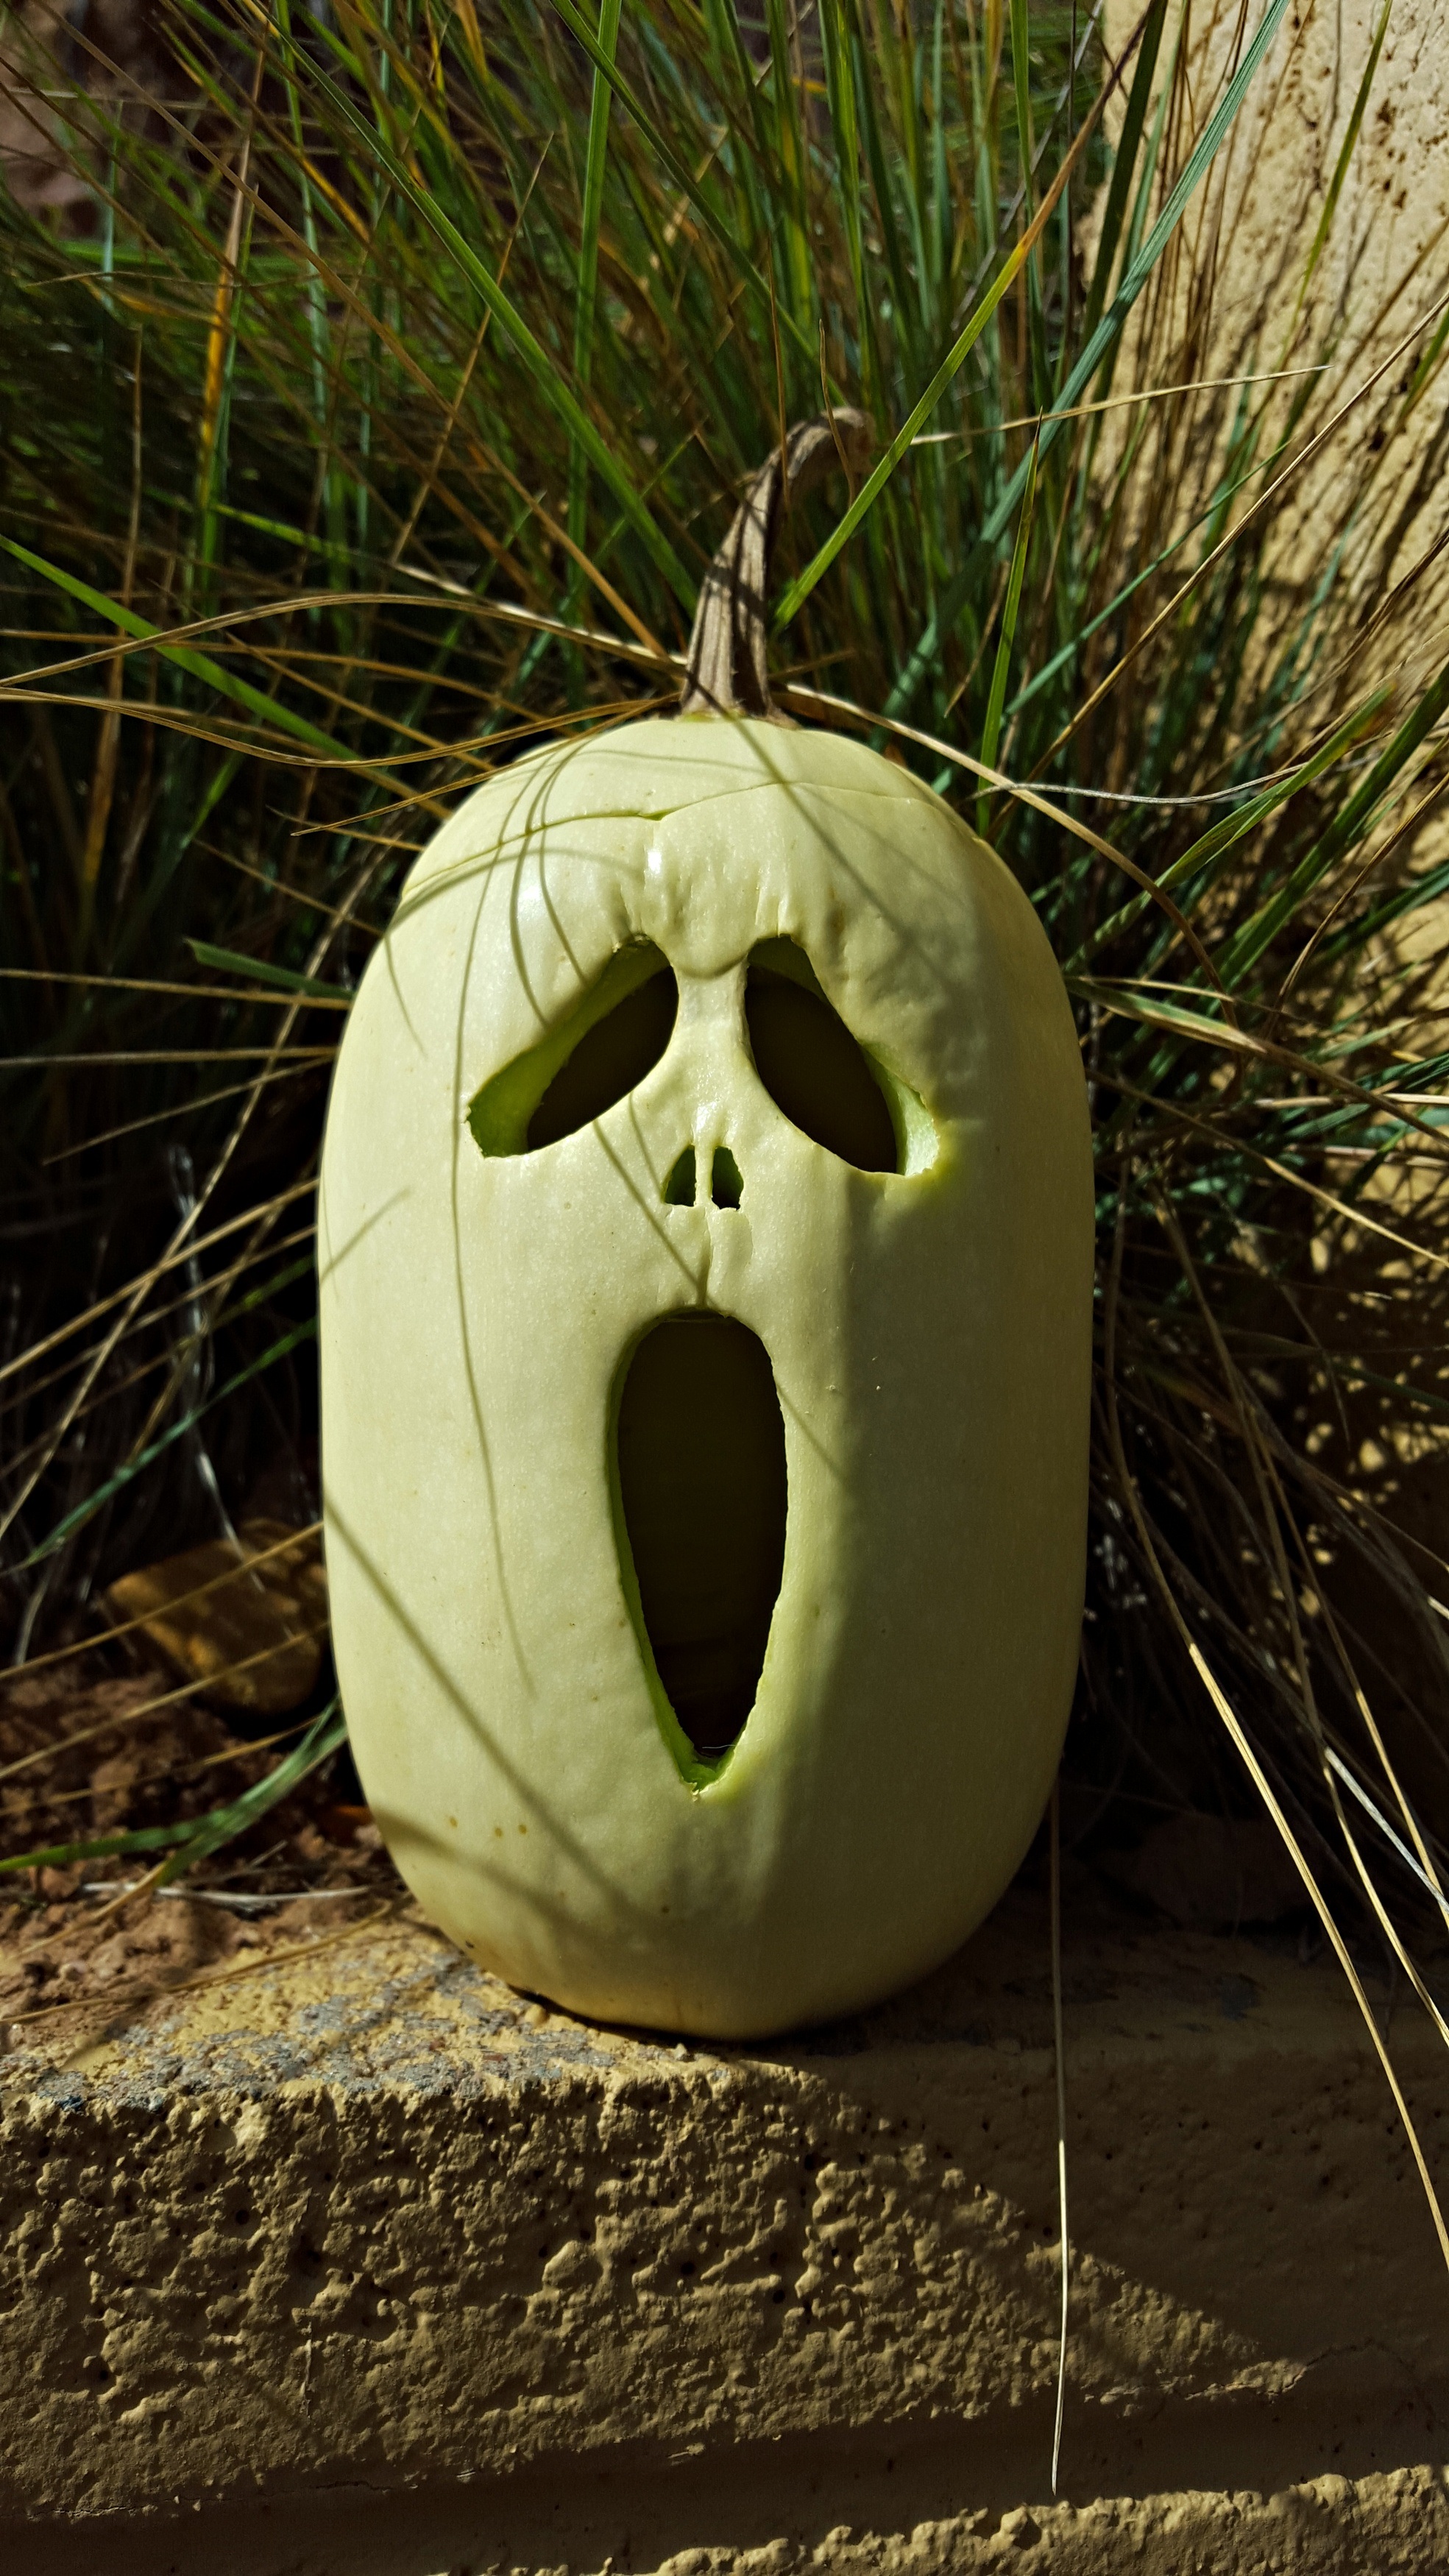
nature, fall, spooky, cute, celebration, decoration, food, green, harvest, vegetable, natural, autumn, pumpkin, halloween, holiday, garden, season, squash, gourd, art, fun, gardening, seasonal, vegetarian, ghost, organ, horror, carving, october, organic, halloween pumpkin, halloween background, vegetable garden, natural food